Konstantin Balmont

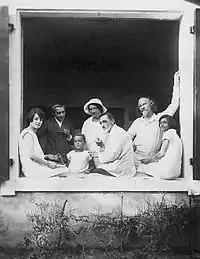
Balmont and Ivan Shmelyov (second and third to the right respectively) with relatives and friends. Leftmost: Mirra Balmont, rightmost: Yelena Tsvetkovskaya.

In the early 1900s, while in Paris, Balmont met Yelena Konstantinovna Tsvetkovskaya (1880–1943), general K. G. Tzvetkovsky's daughter, a student of mathematics at the University of Paris and the poet's ardent fan. Balmont, as some of his letters suggested, wasn't in love with her, but soon found himself in many ways dependent upon the girl who proved to be a loyal, devoted friend. Balmont's family life got seriously complicated in 1907 when Tsvetkovskaya gave birth to a daughter Mirra, named so by her father in the memory of the poet Mirra Lokhvitskaya, who died in 1905 and with whom he had passionate platonic relations. Torn between the two families, in 1909 Balmont attempted suicide for the second time (jumping out a window) and again survived. Up until 1917 he lived in Saint Petersburg with Tsvetkovskaya and Mirra, occasionally visiting Yekaterina and Nina in Moscow. While in France Balmont continued to correspond with Andreyeva up until 1934.